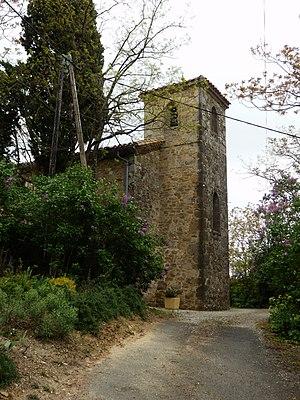
La Bezole est une commune française, située dans le département de l'Aude en région Occitanie.